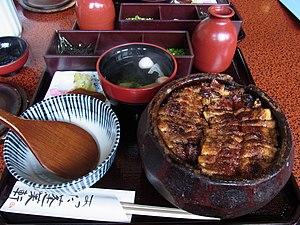
La cuisine de Nagoya est une cuisine régionale japonaise de la ville de Nagoya et de la région environnante, située au centre du Japon.
Nagoya est la troisième ville du Japon par sa superficie et la quatrième par la population, derrière Tokyo, Yokohama et Osaka. Située sur la côte Pacifique, au bord de la baie d'Ise dans la région du Chūbu, au centre de Honshū, c'est la capitale de la préfecture d'Aichi. Le pachinko, né à Nagoya, y a son musée.